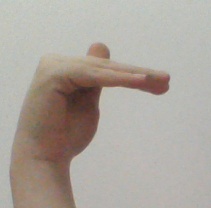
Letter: khaa